Victor Ferraz

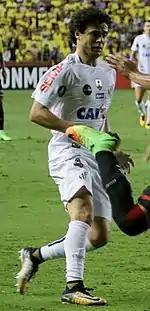
Victor Ferraz in action for Santos in 2018

On 24 June 2014, Ferraz signed a one-and-a-half-year deal with Santos. He made his debut for the club on 17 July, starting in a 2–0 home win over Palmeiras.